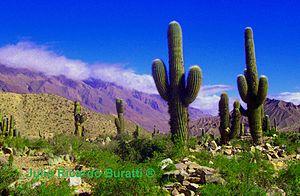
La province de Jujuy est une province argentine, située dans le nord-ouest du pays, limitée à l'est et au sud par la province de Salta, à l'ouest par le Chili et au nord par la Bolivie. Sa capitale est San Salvador de Jujuy.